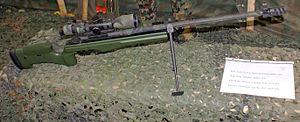
Sako TRG est un fusil de précision finlandais produit par SAKO. Le TRG se décline en plusieurs versions et calibres pour des usages civils et militaires.
Les équipements de l'Armée suisse, rassemblent différentes sortes de véhicules, des chars de combat, des véhicules de transport de troupe ainsi que des hélicoptères de transport et des avions de combat en service dans les Forces terrestres ou les Forces aériennes.